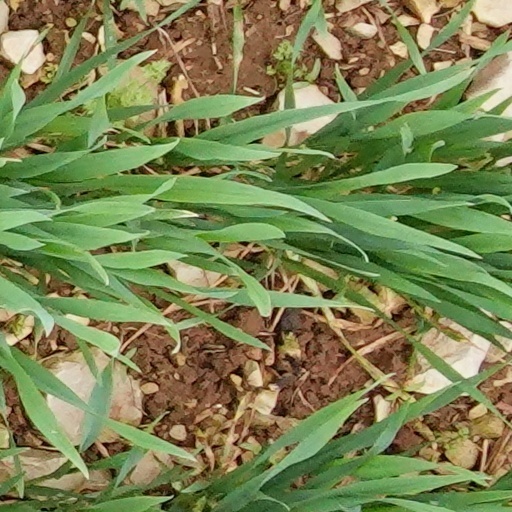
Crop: wheat